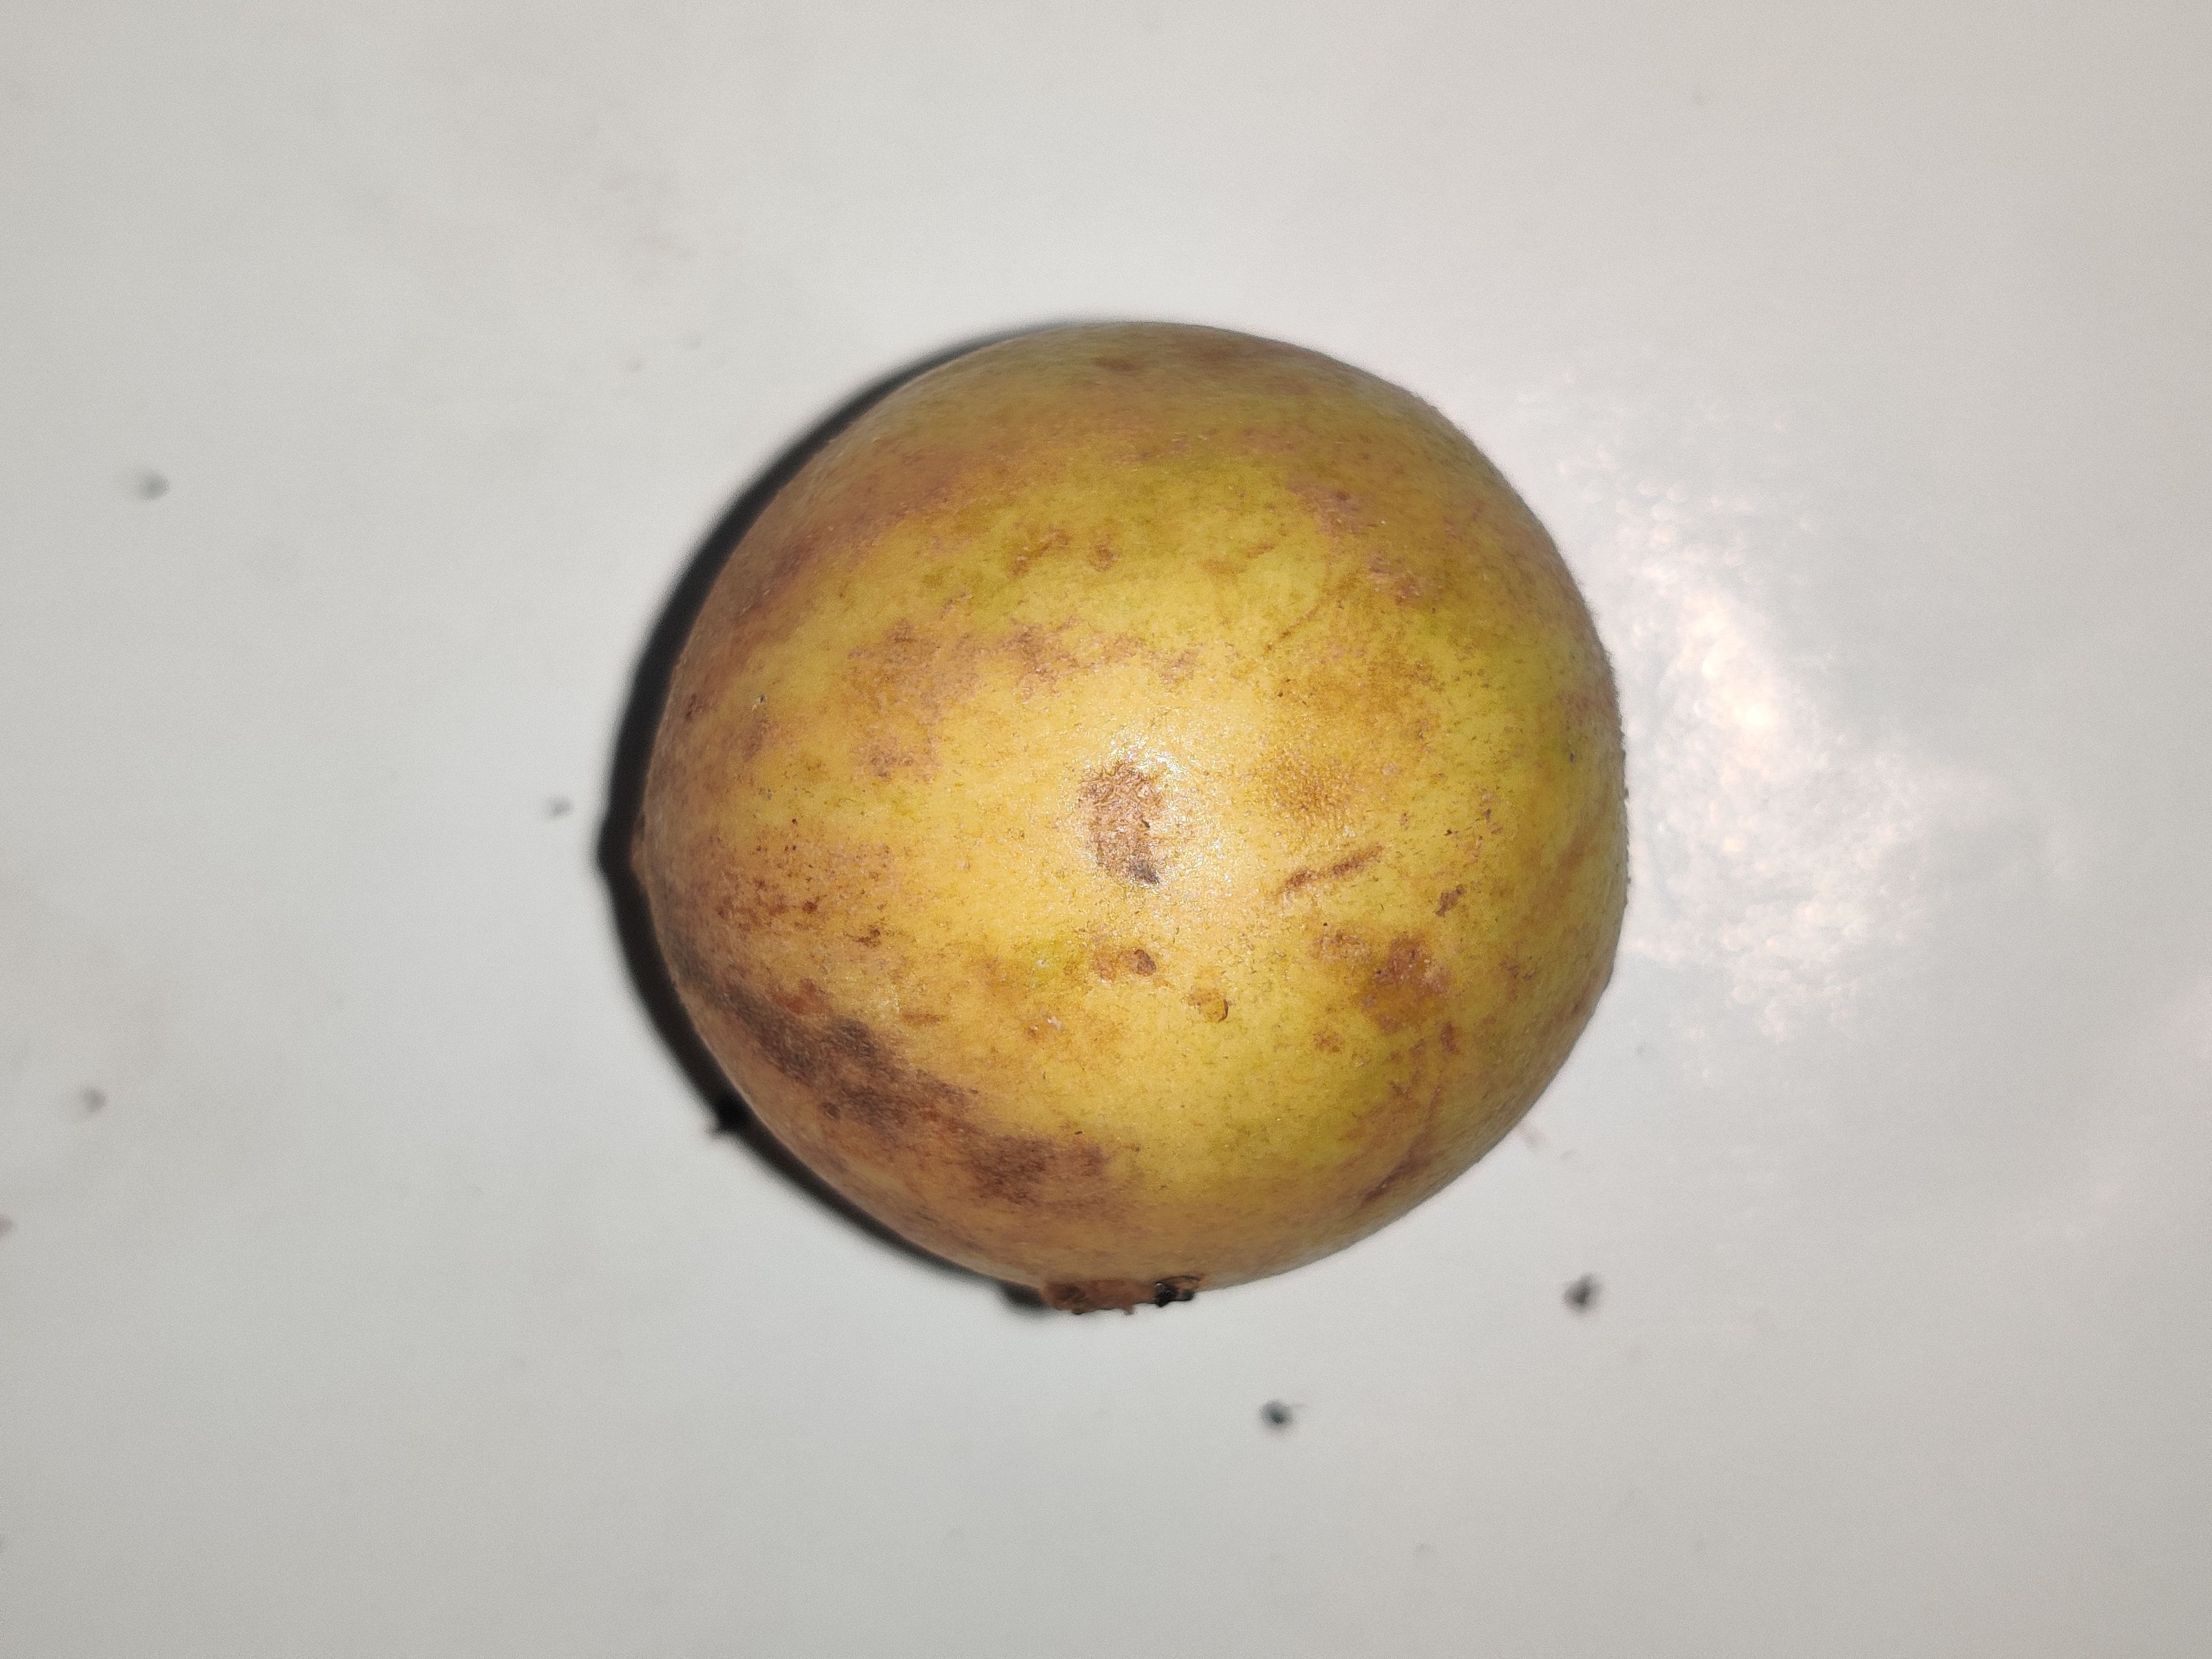
Fruit: burmese-grape
Grade: 2nd-grade